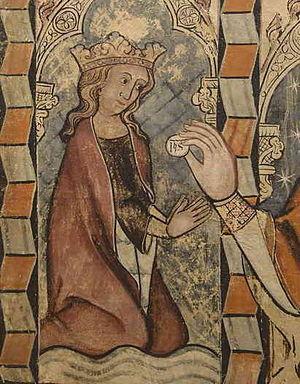
Sibylle de Fortià, reine consort de la Couronne d'Aragon, était fille du baron Bernard de Fortià et de Françoise de Villamari. Elle fut la quatrième épouse du roi Pierre IV le Cérémonieux.